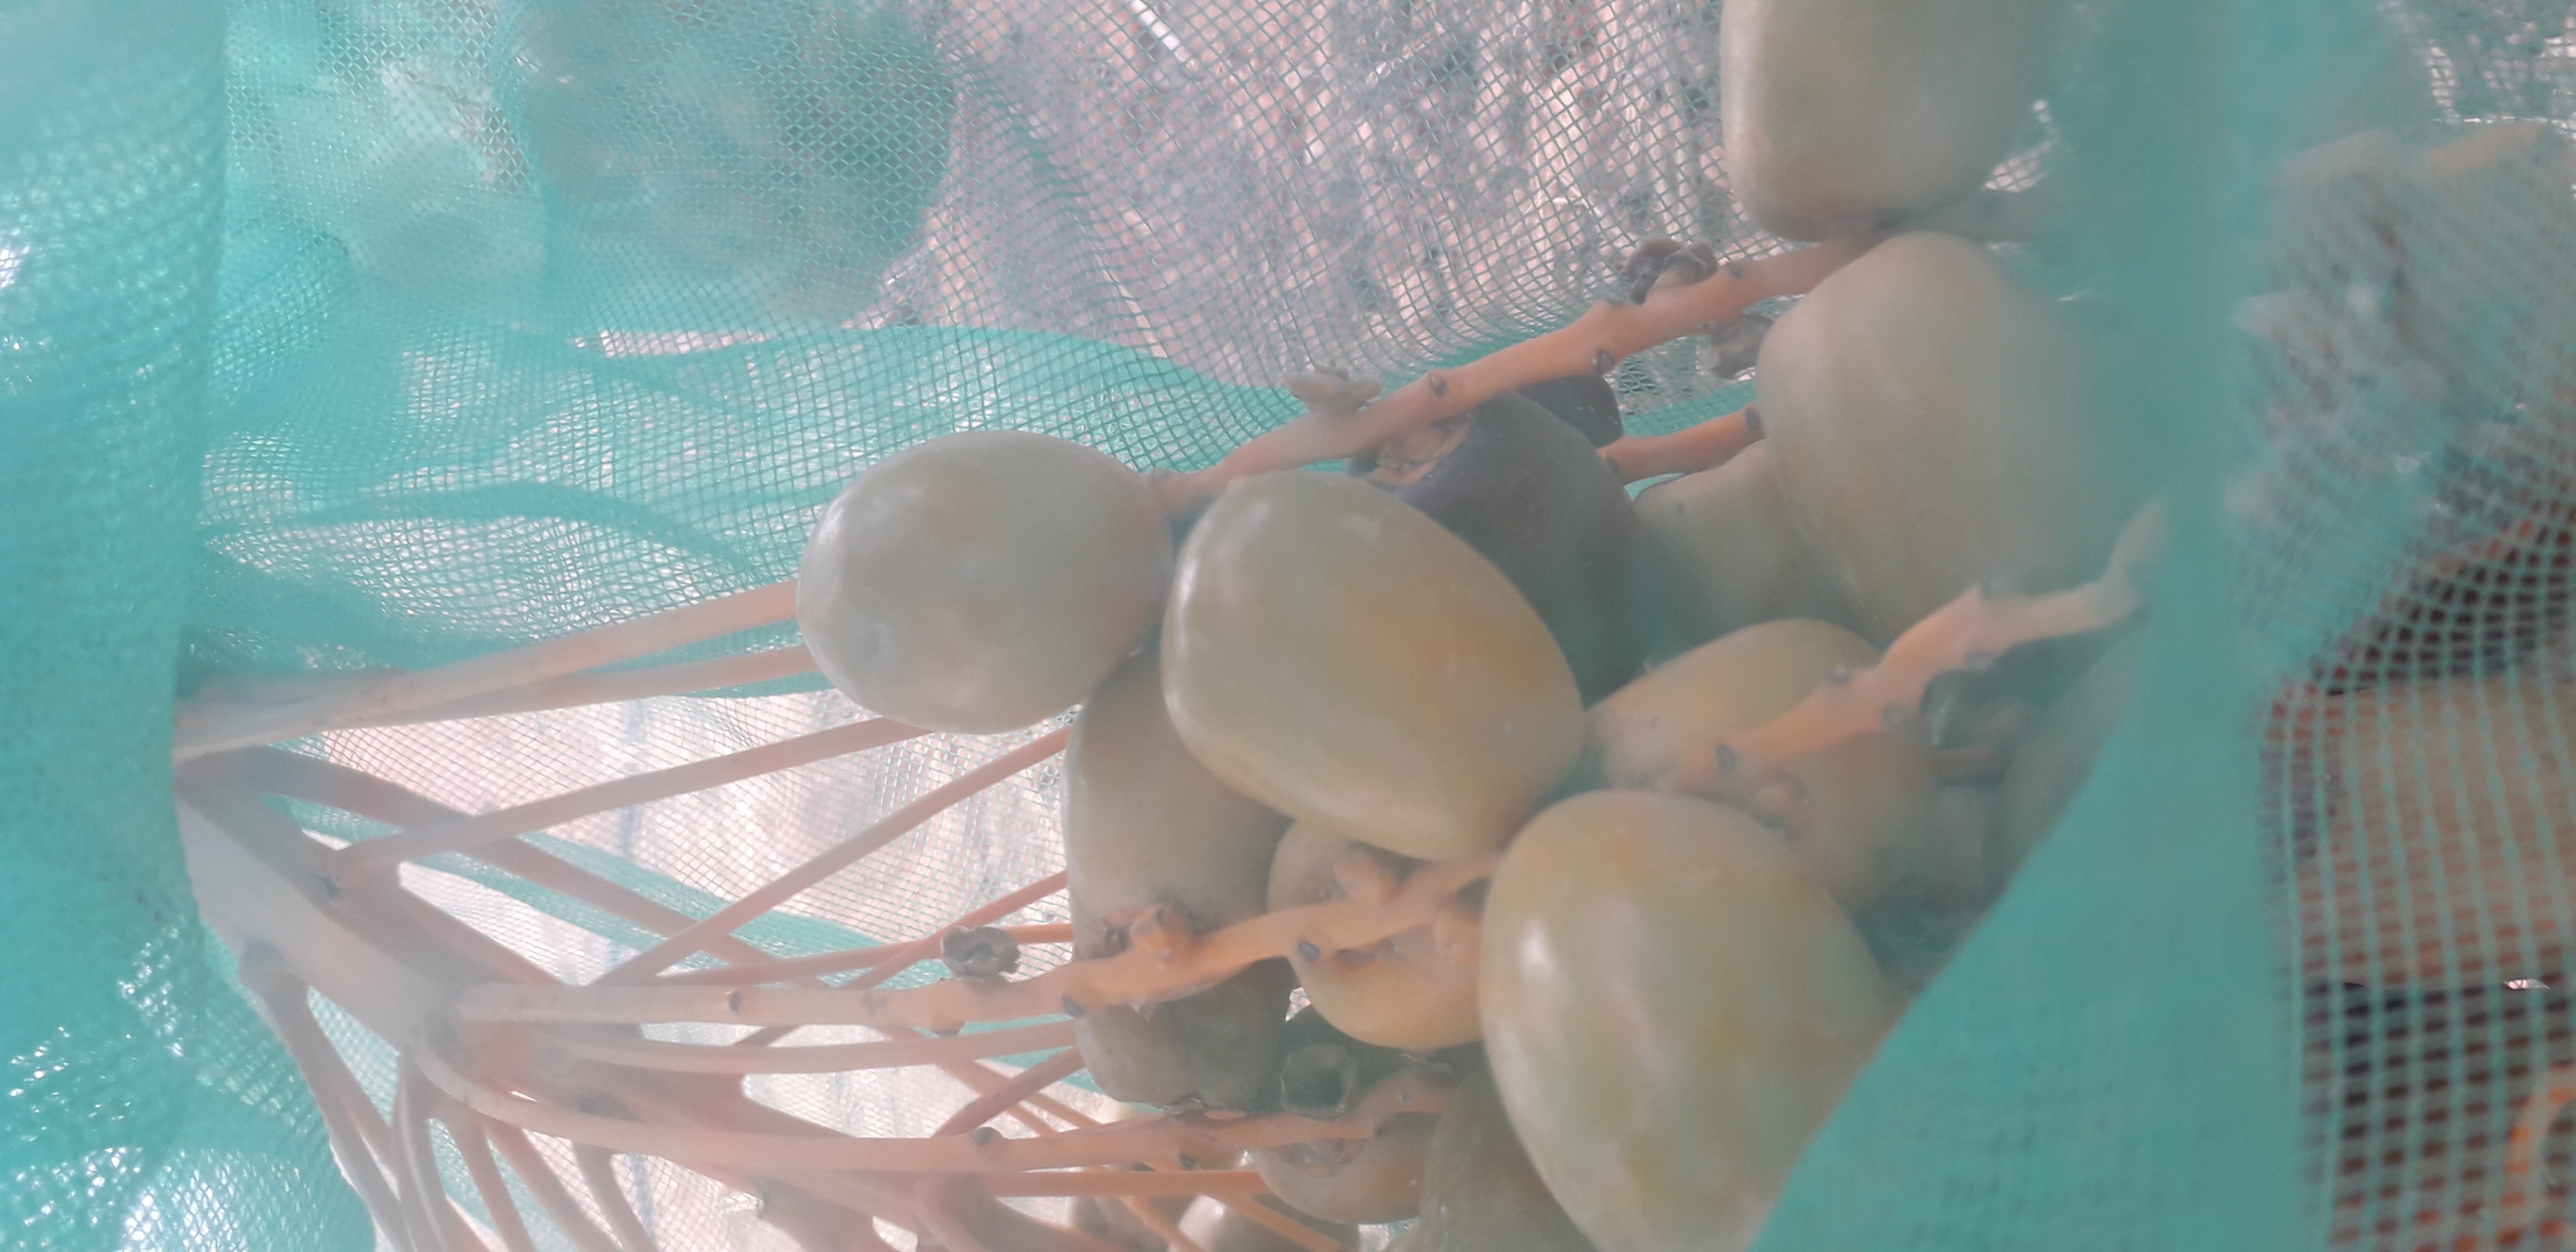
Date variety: Boufagous